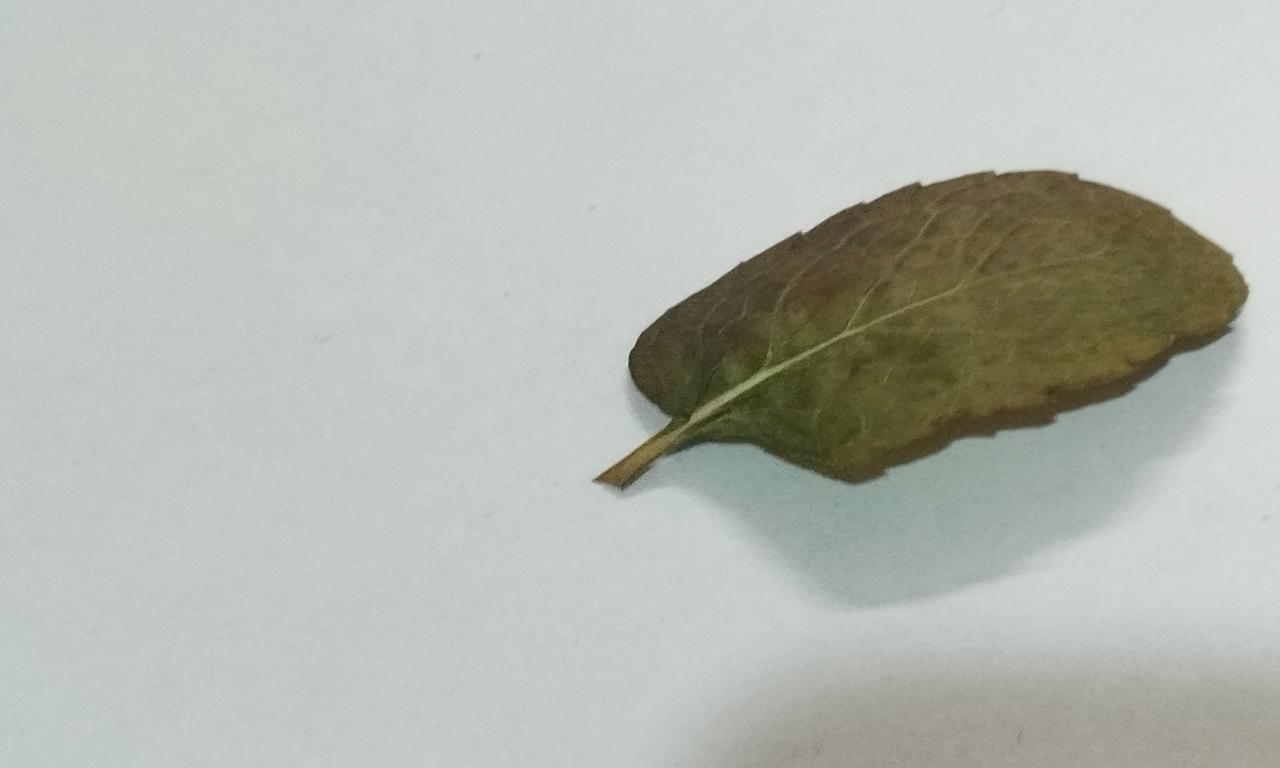
Label: Dried